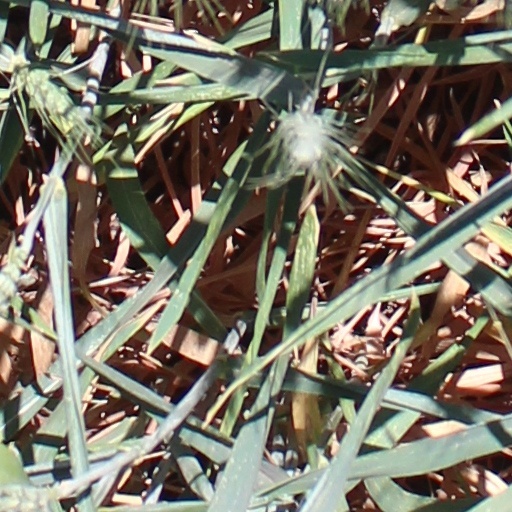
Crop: wheat